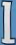
Number: 1